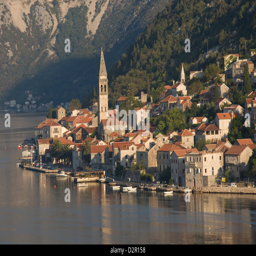
a small town on the fjord approaching